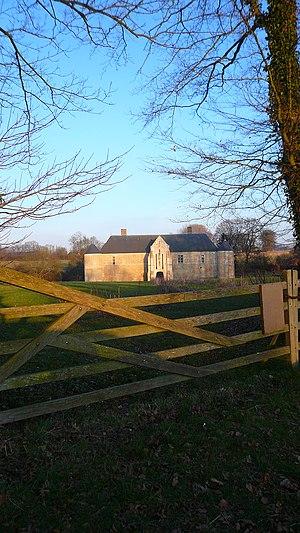
Manoir du Catel
Le manoir du Catel est situé à Écretteville-lès-Baons, près d'Yvetot.